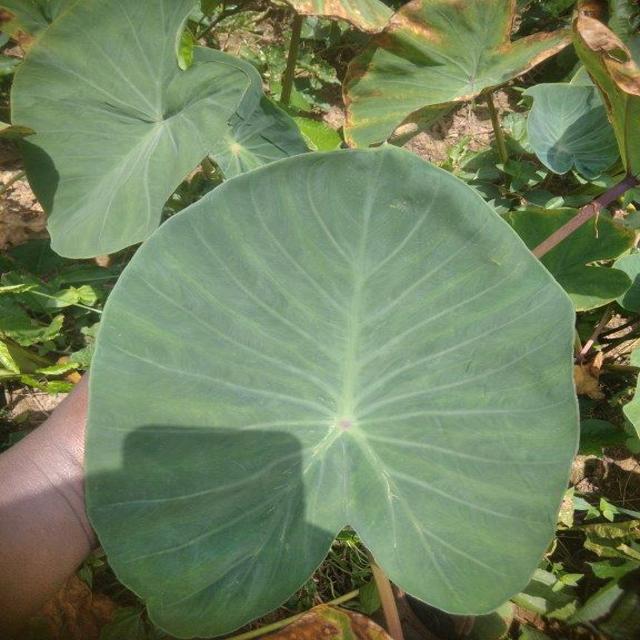
Label: Healthy